AN/AQS-13

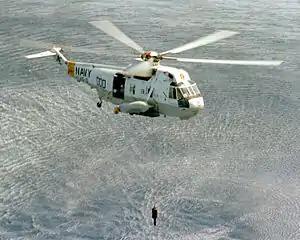
AN/AQS-13 dipping sonar deployed from an SH-3 Sea King

The AN/AQS-13 series was a helicopter dipping sonar system for the United States Navy. These systems were deployed as the primary inner zone anti-submarine warfare (ASW) sensor on aircraft carrier based helicopters for over five decades. Companion versions with the AQS-18 designation were exported to various nations around the globe.